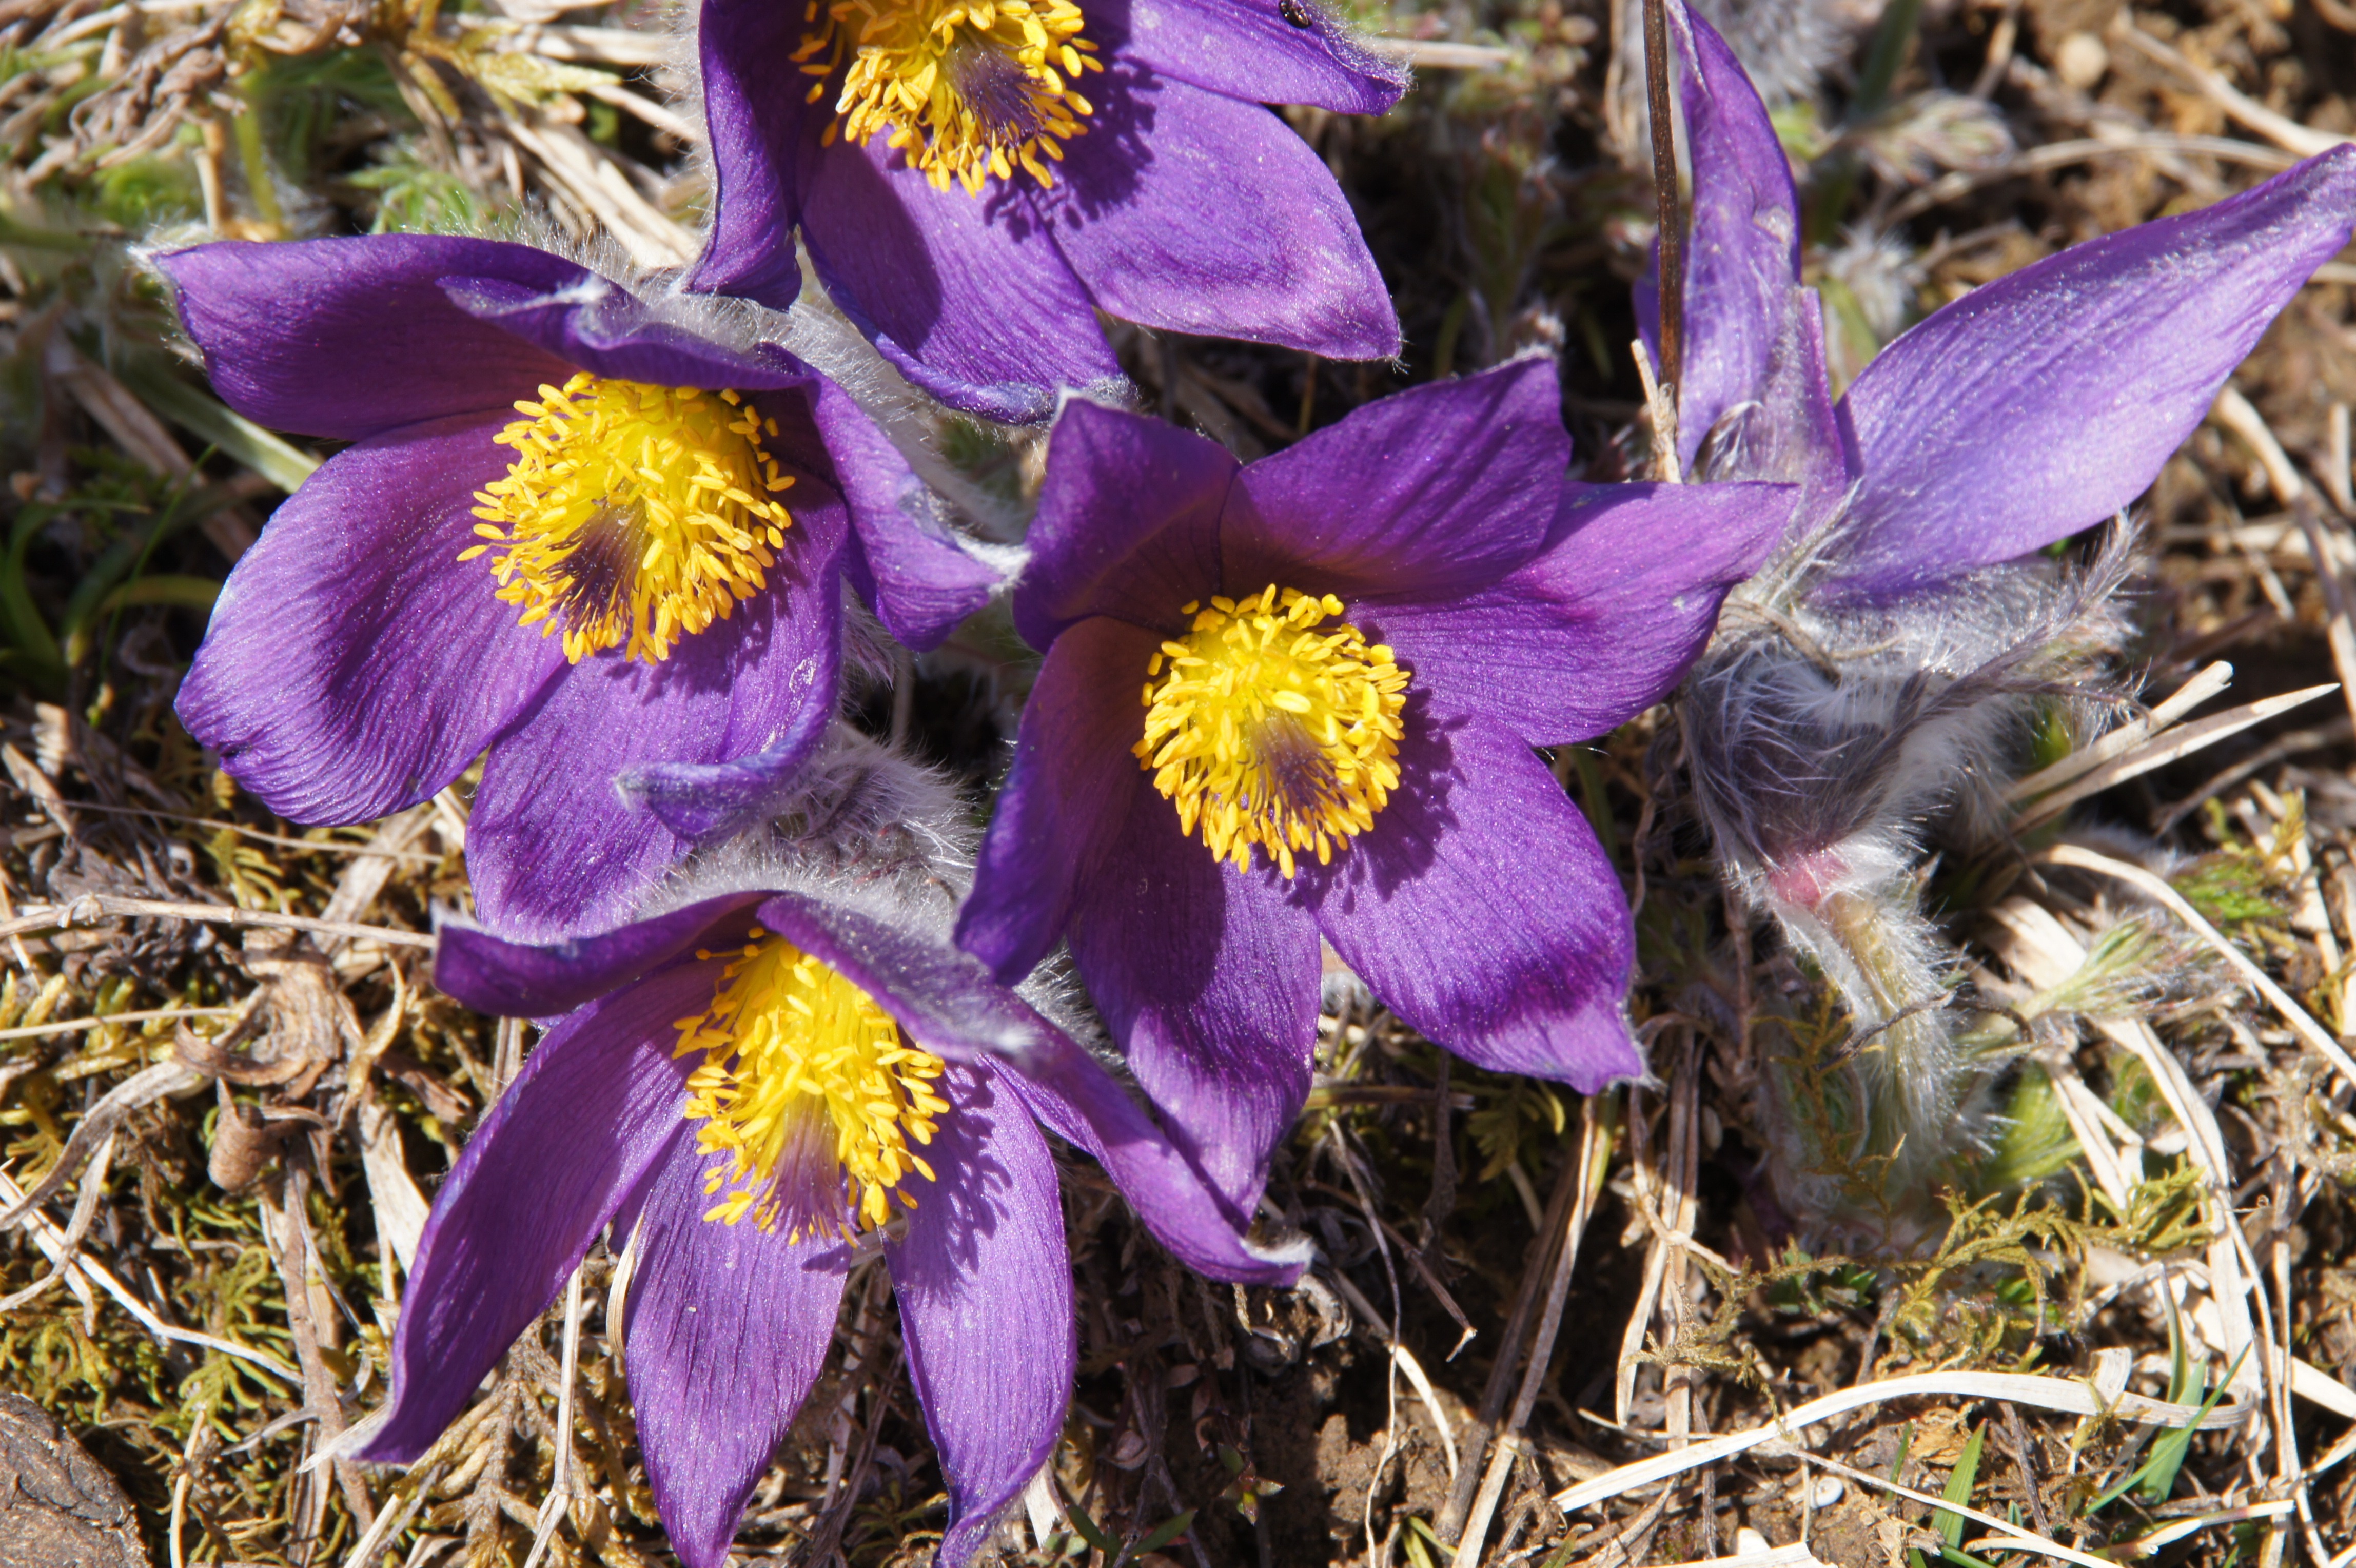
plant, flower, spring, botany, flora, wildflower, eye, april, crocus, macro photography, pasque flower, flowering plant, land plant, violet family, iris family